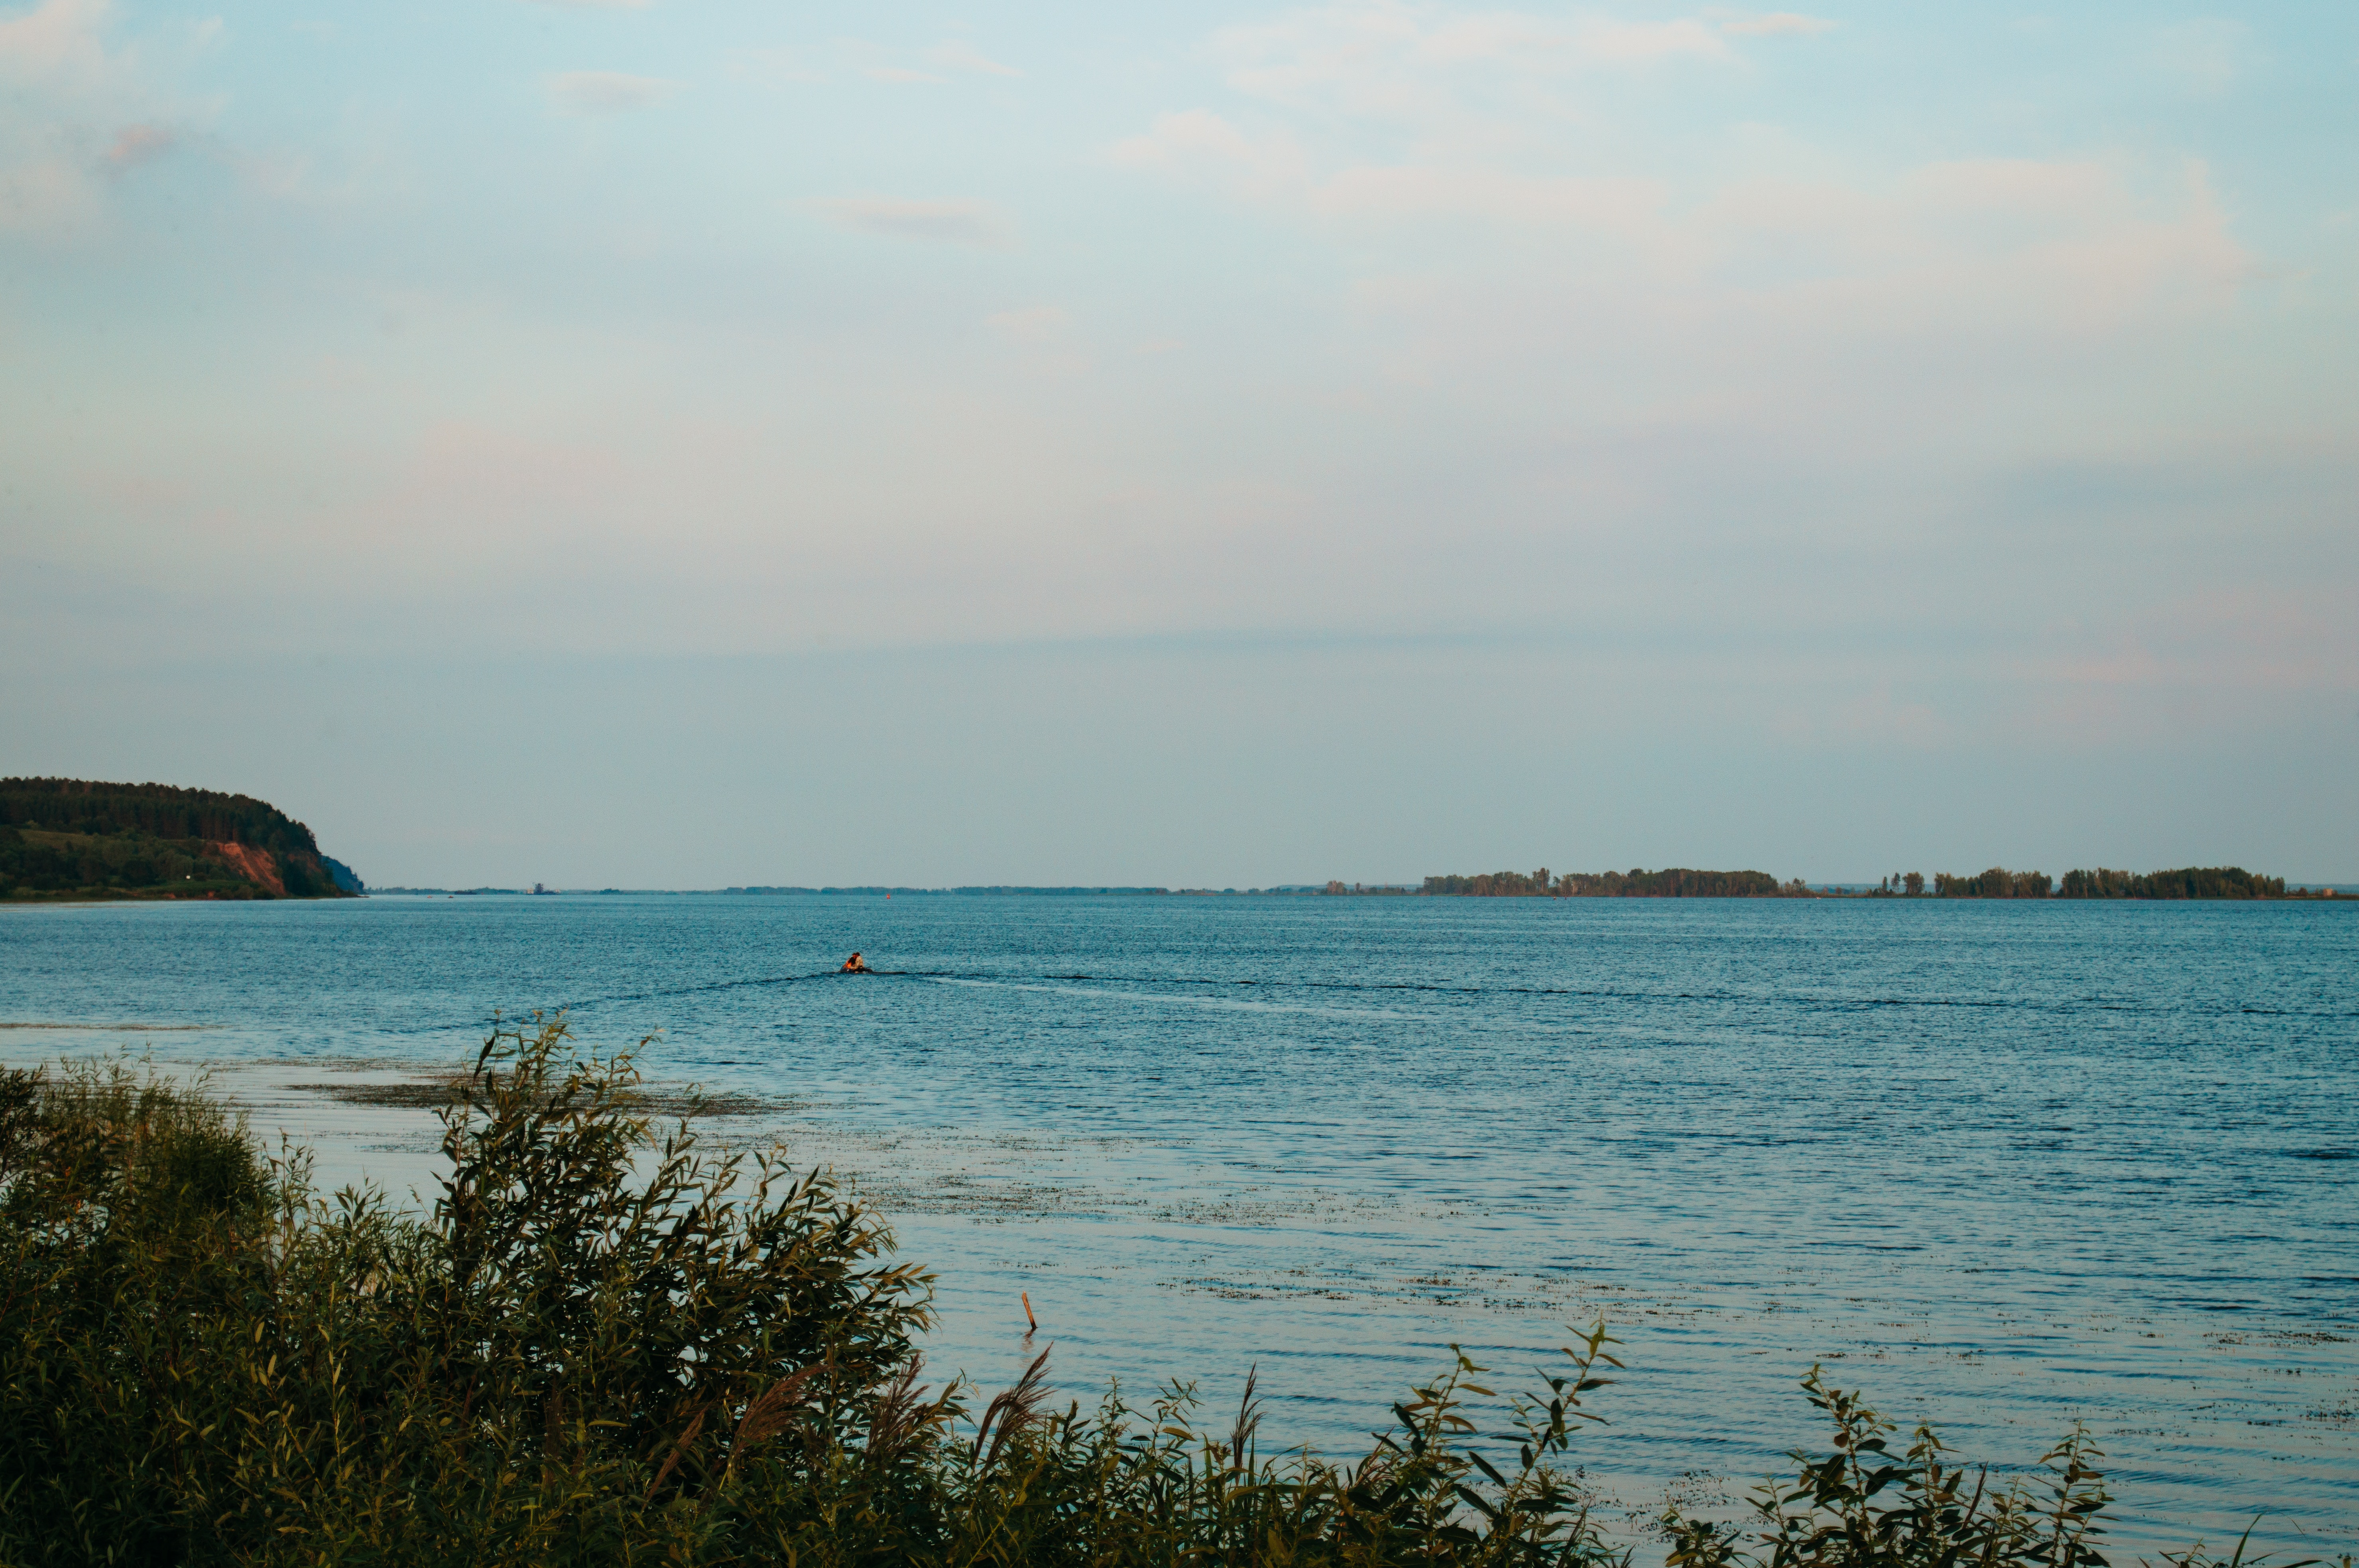
sea, sky, coast, body of water, horizon, coastal and oceanic landforms, ocean, shore, water, beach, promontory, headland, cloud, bay, calm, tree, wave, tropics, vacation, evening, cape